Music at Night (book)

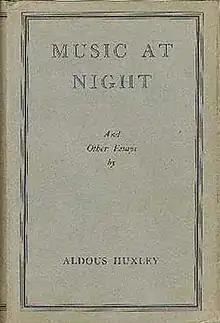
First UK edition

Music at Night is a 1931 collection of essays by Aldous Huxley.